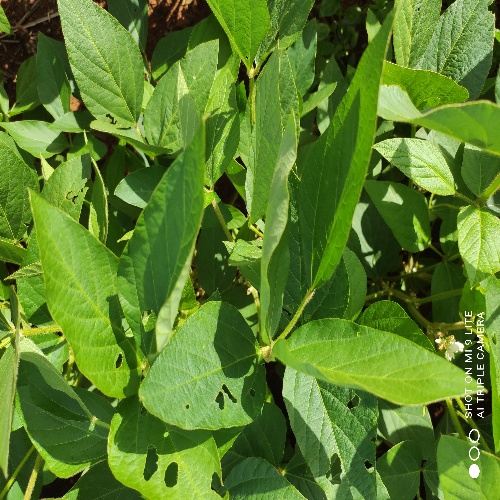
Label: Caterpillar